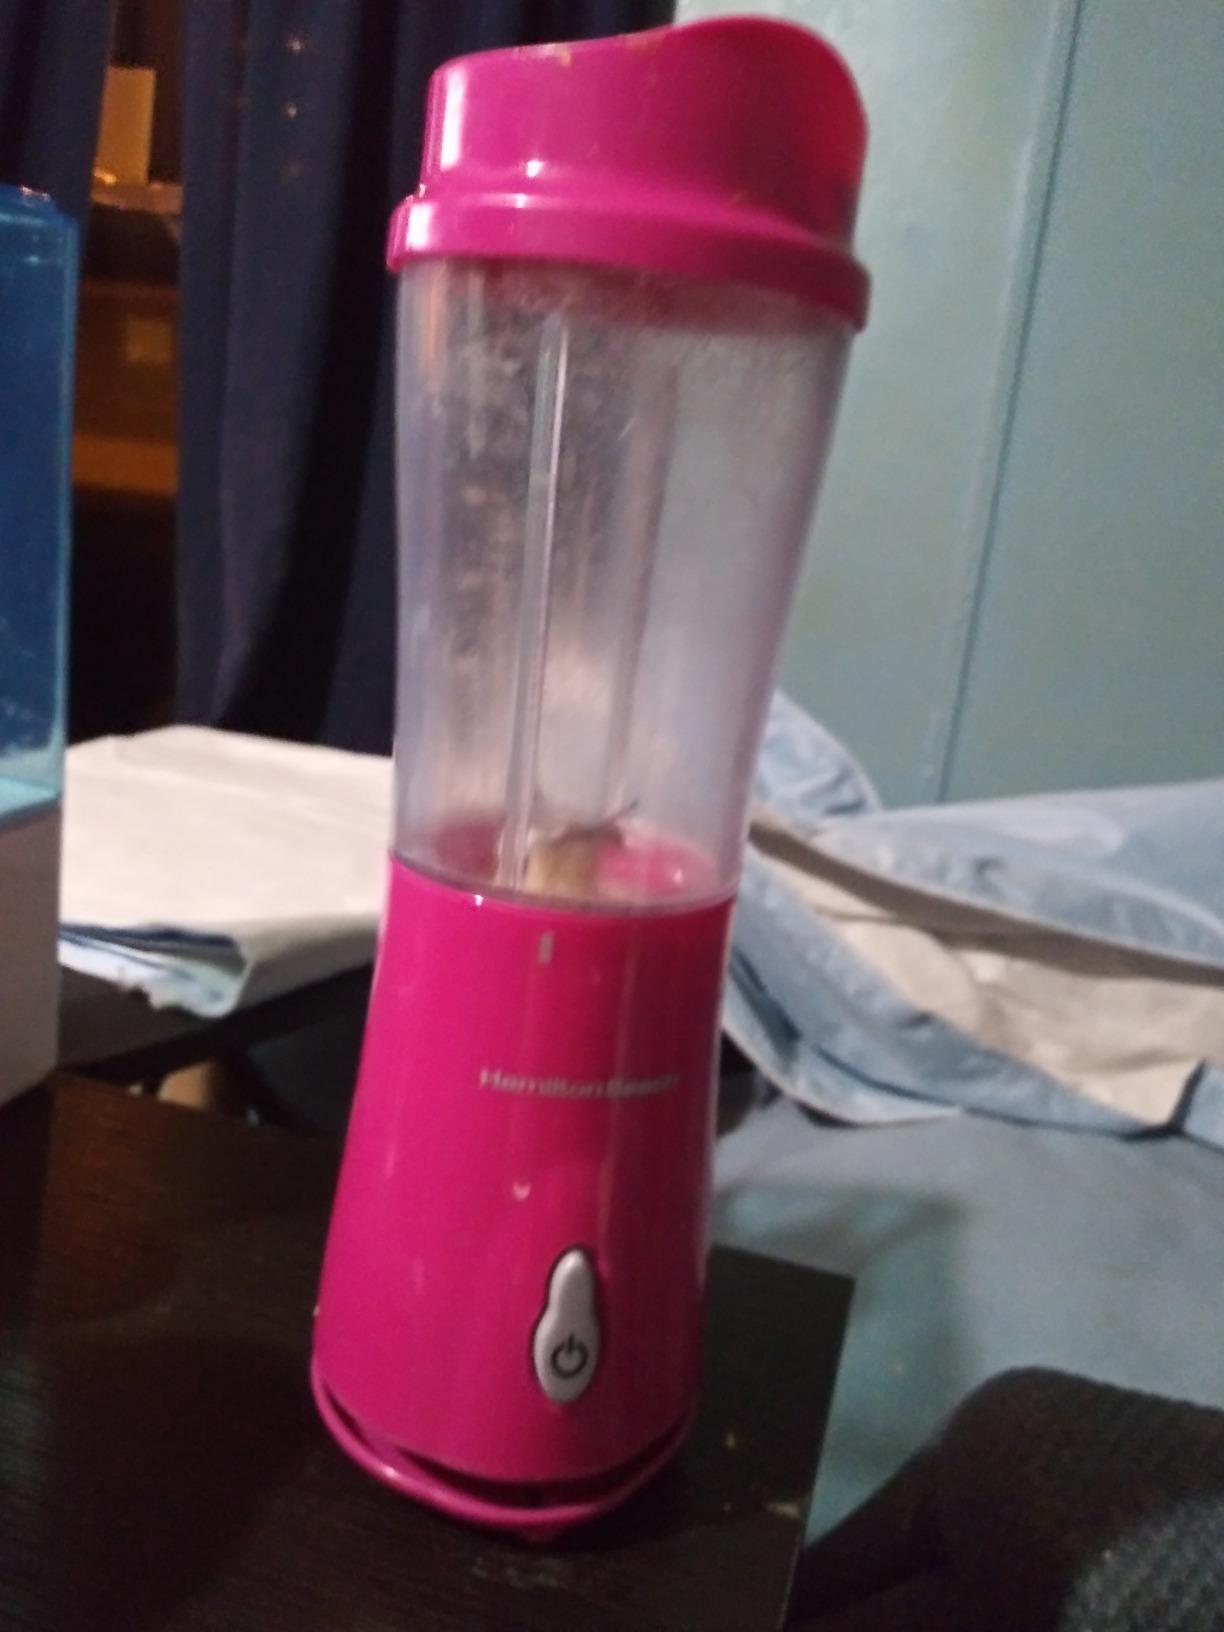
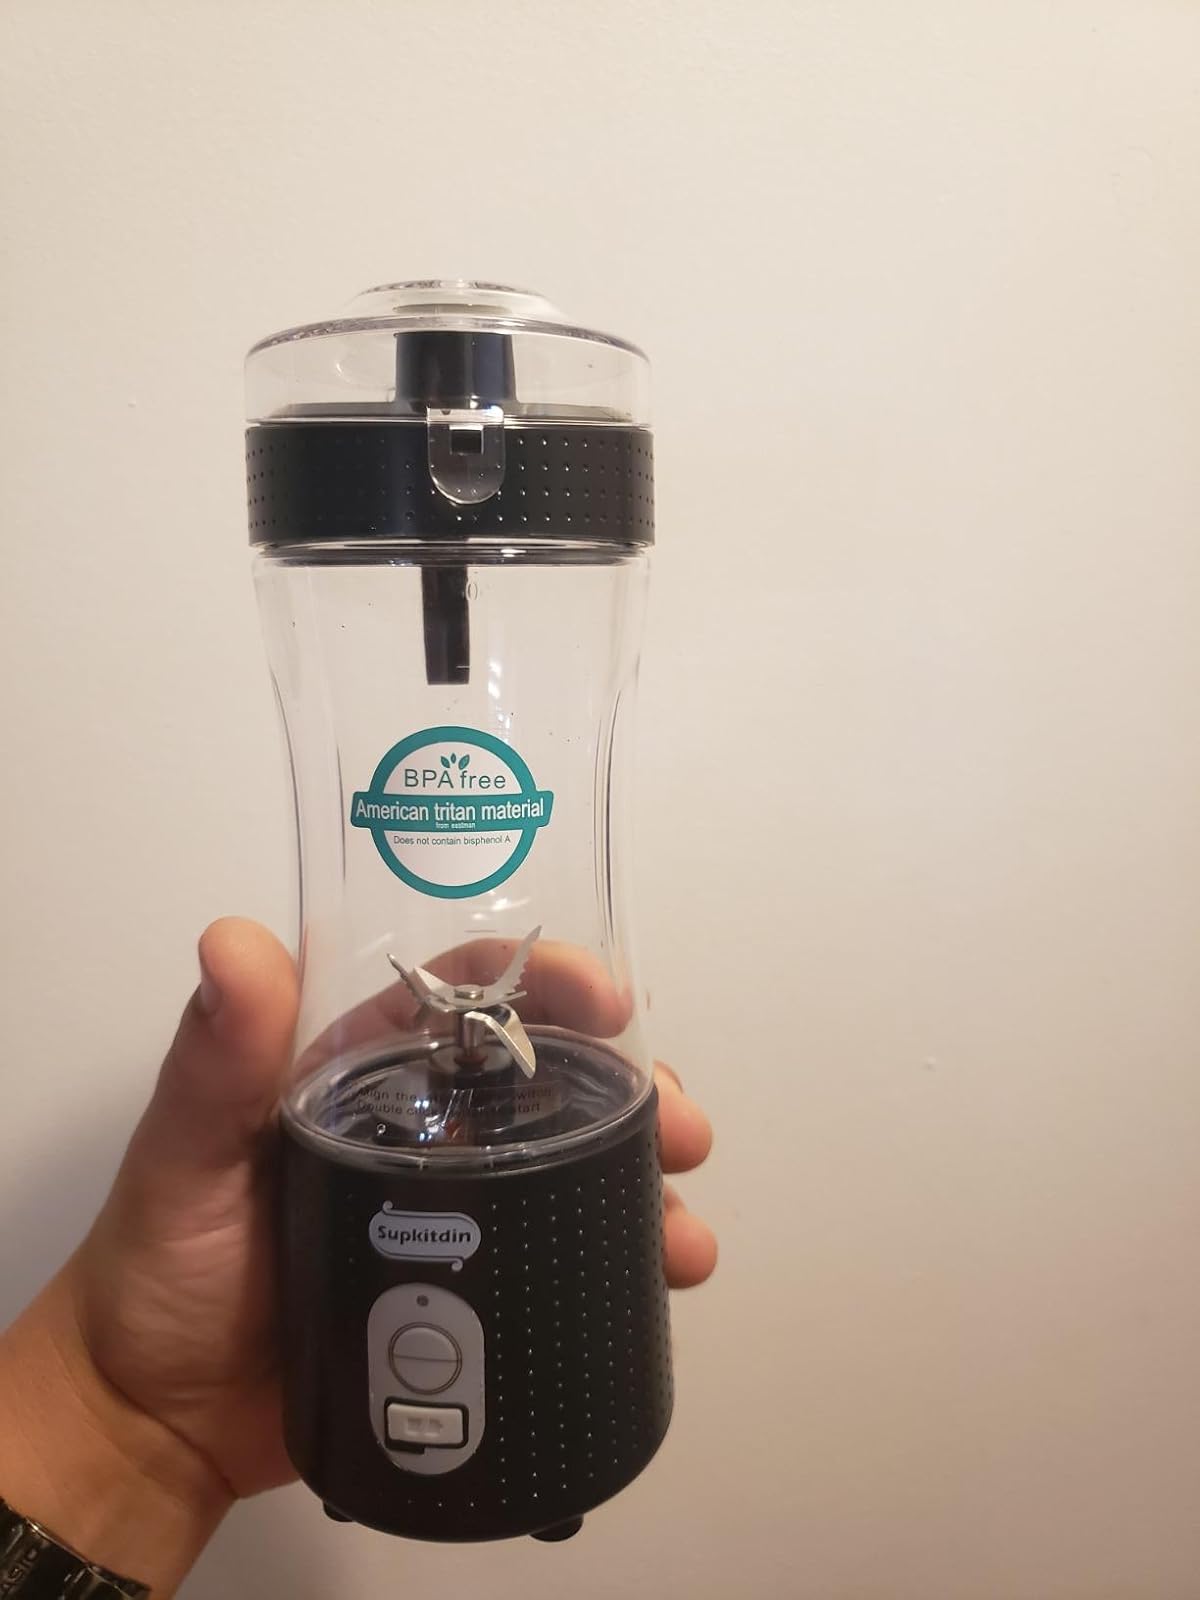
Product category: items_blender
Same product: no